Jozef Gregor-Tajovský

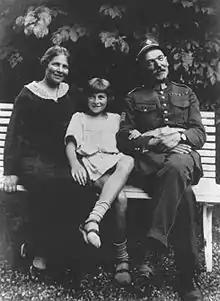
Gregor with his wife Hana Gregorová and their daughter, Dagmar, in 1922

Between 1893 and 1904, Gregor worked as a teacher in Banská Bystrica, Horná Lehota, Brezno District, Kolárovice, Dohňany, Lopej, Pohorelá, and Podlavice. During his later studies in Prague, he became a member of the Detvan academic association, which served as an introduction for him to Czech realists of the time.